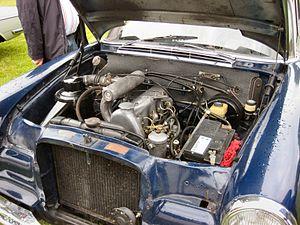
La Mercedes-Benz Type 110 est une berline de classe moyenne supérieure produite de 1961 à 1968 pars le constructeur allemand Mercedes-Benz. Elle remplacera les Ponton : la W120 et la W121.